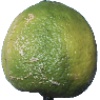
Label: limes